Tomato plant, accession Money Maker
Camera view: vertical (180 deg); turntable rotation: 120 degrees
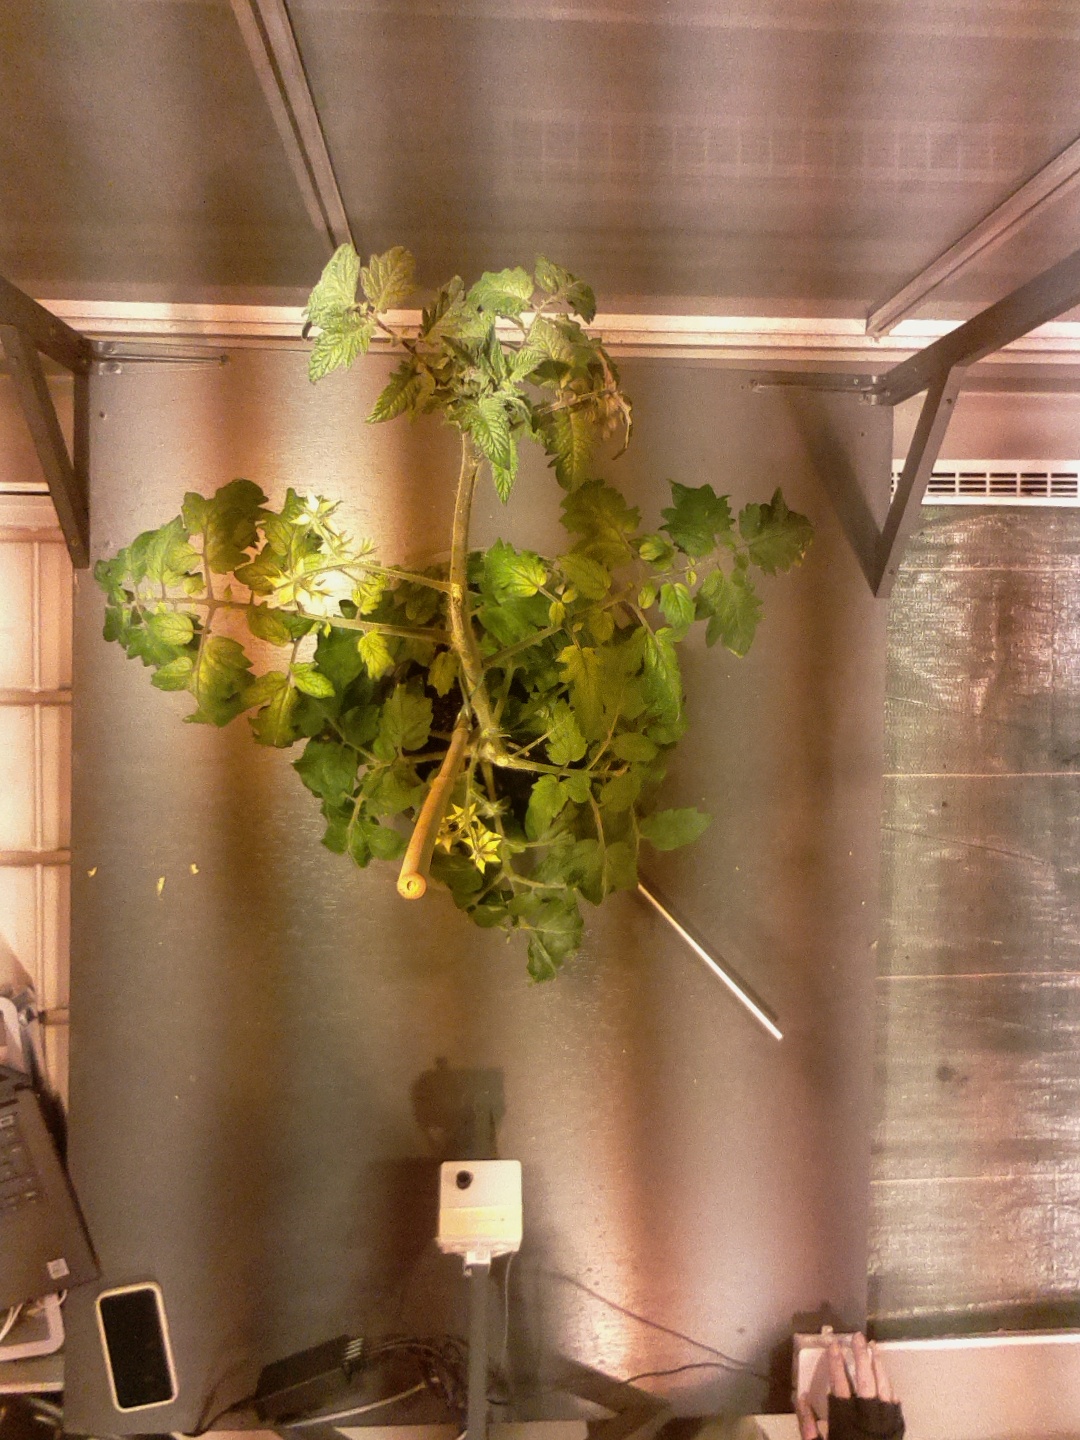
BBCH growth stage 68: Full flowering, 80%-90% of flowers open, more petals falling